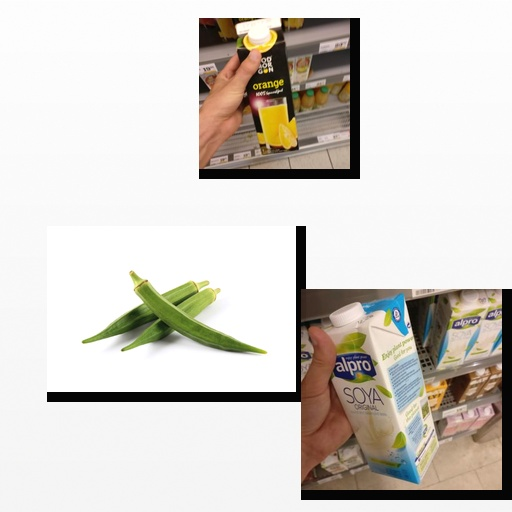
Food items: okra, orange_juice, soy_milk